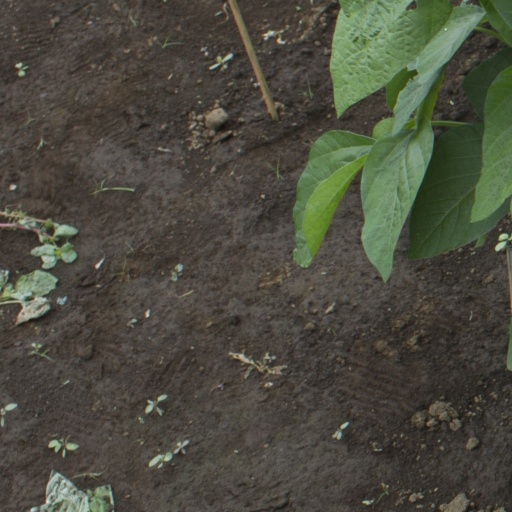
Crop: soybean